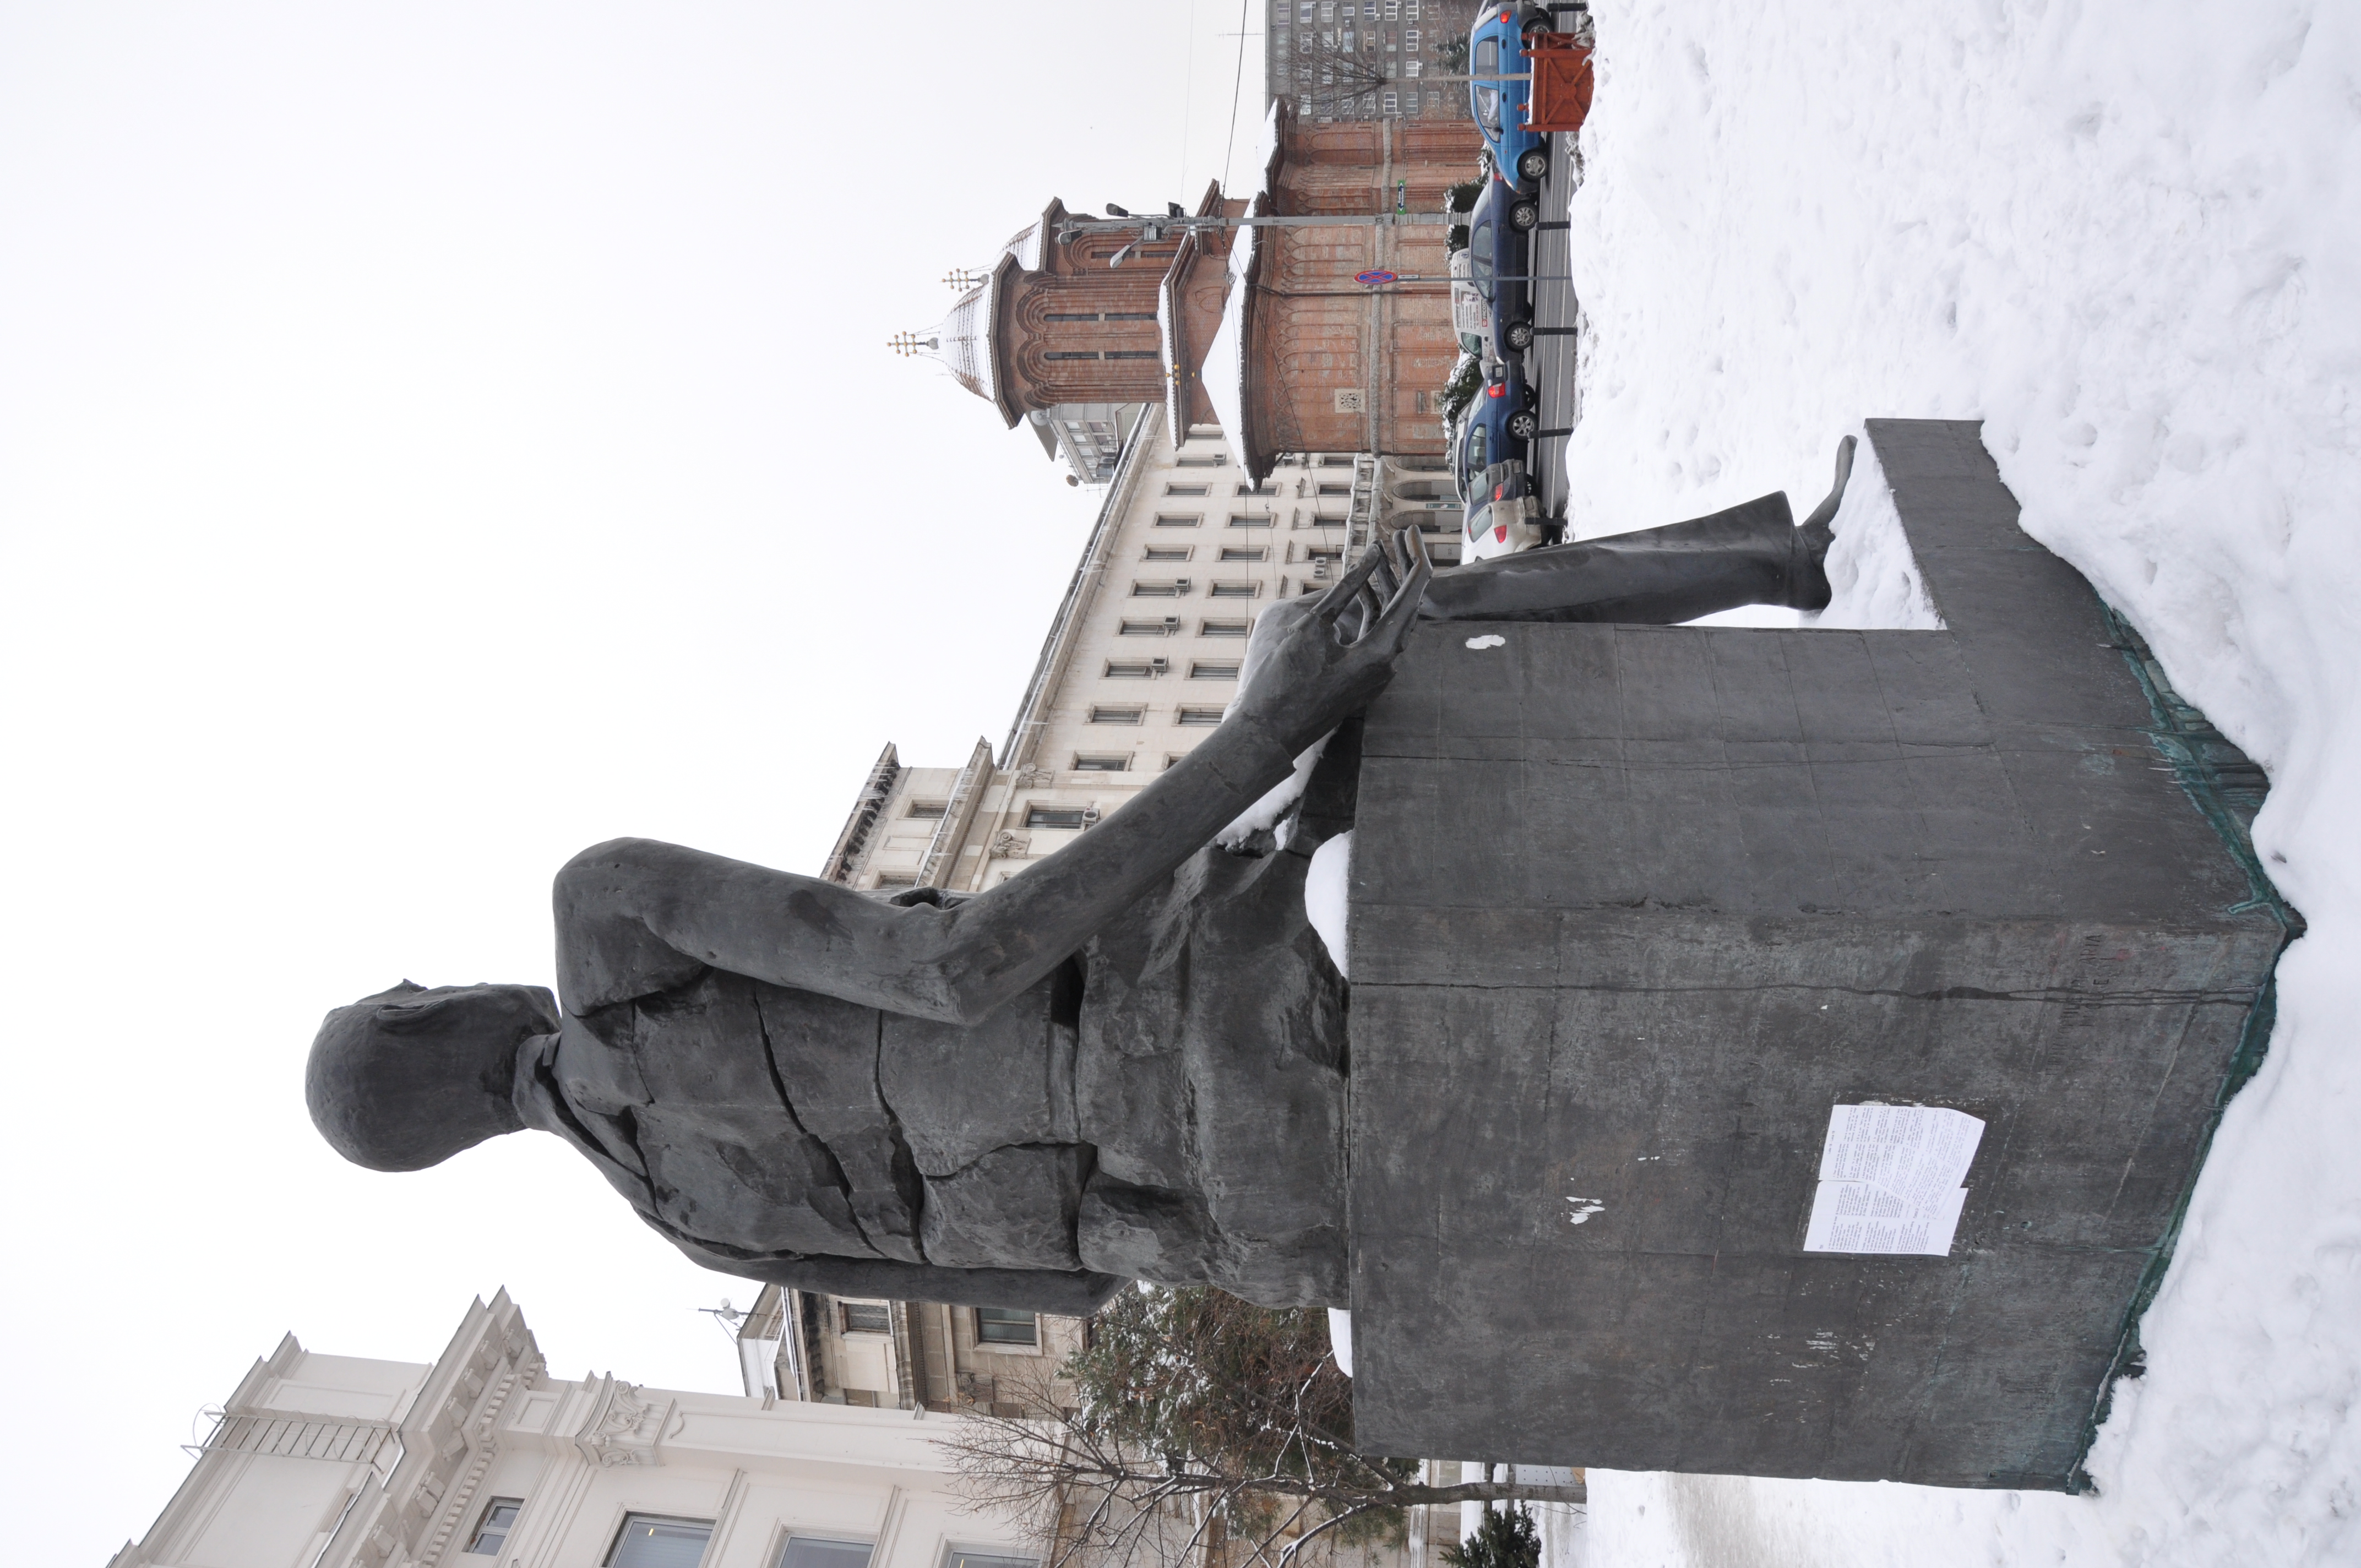
snow, winter, architecture, photography, building, monument, photo, statue, weather, religion, church, christian, season, photos, sculpture, religious, memorial, free, art, de, churches, fotografie, christianity, romana, style, orthodox, eastern, romania, bucharest, bor, biserica, arhitectura, orthodoxy, romanian, ortodoxa, ortodoxia, ortodoxie, ecclesiastical, bisericeasc, cladire, edificiu, bucuresti, brancovenesc, cretulescu, kretzulescu, kretulescu, cretzulescu, cre tinism, cre tin